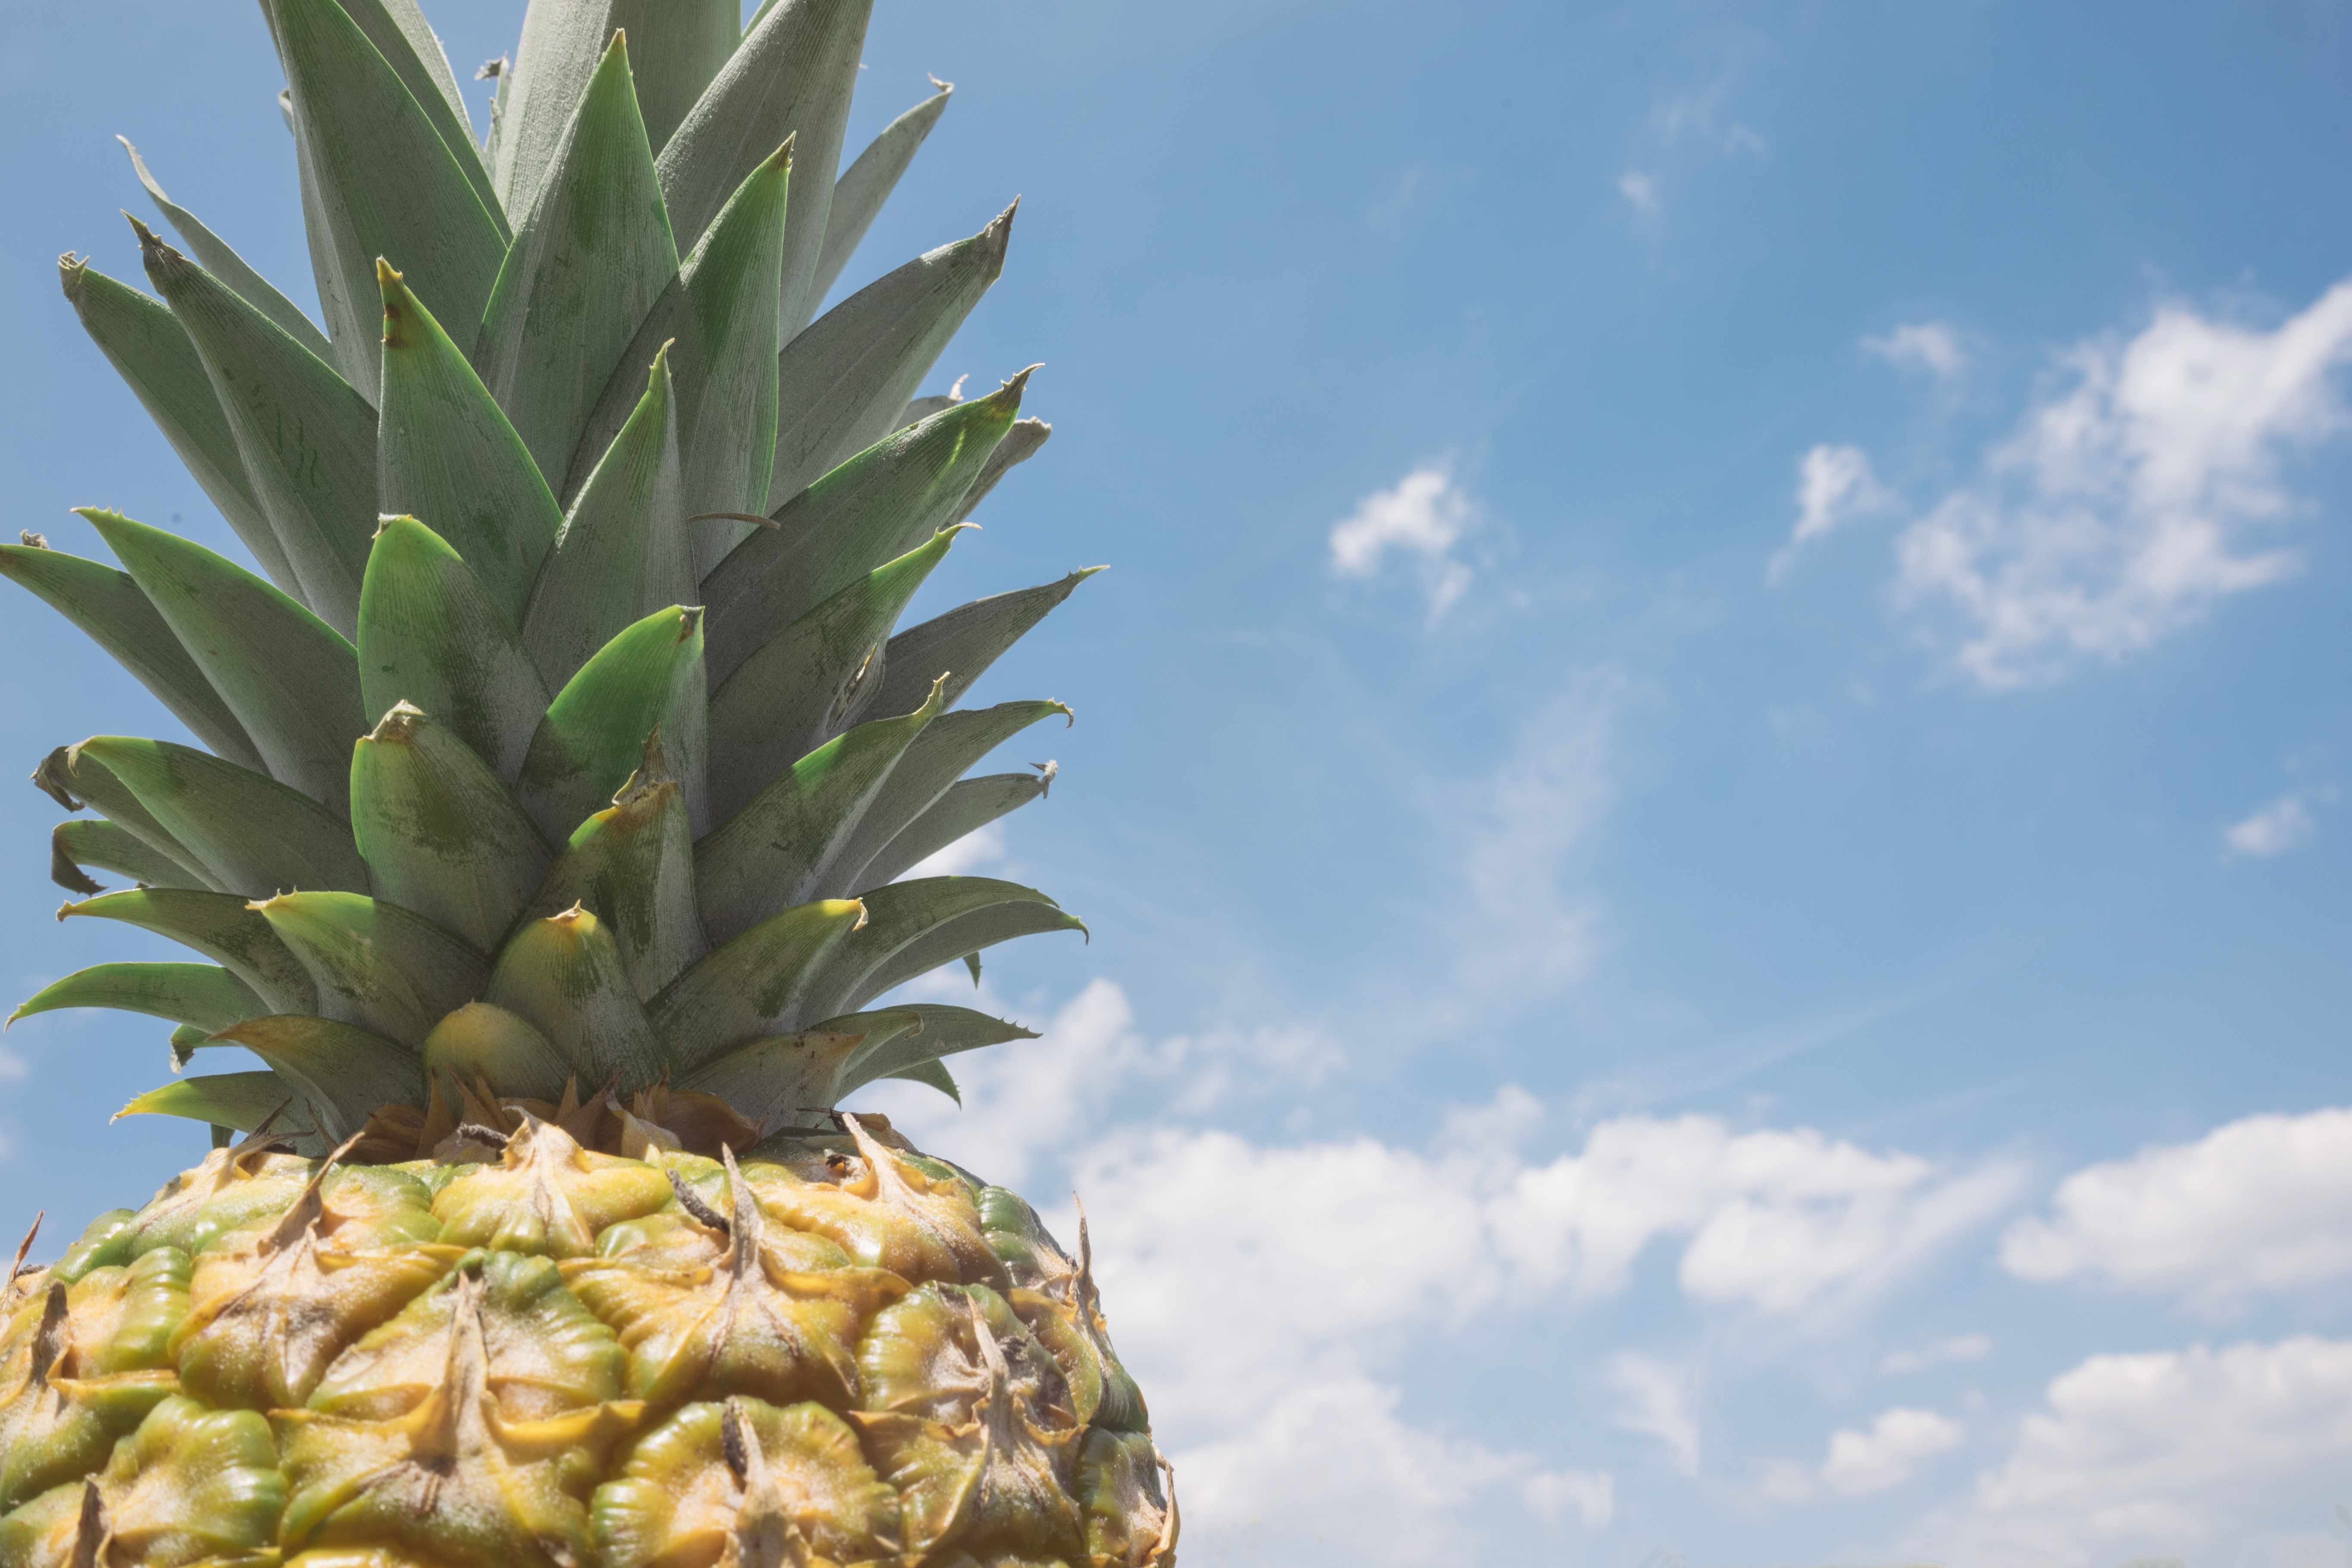
tree, plant, fruit, flower, food, produce, botany, pineapple, flowering plant, bromeliaceae, land plant, arecales, palm family